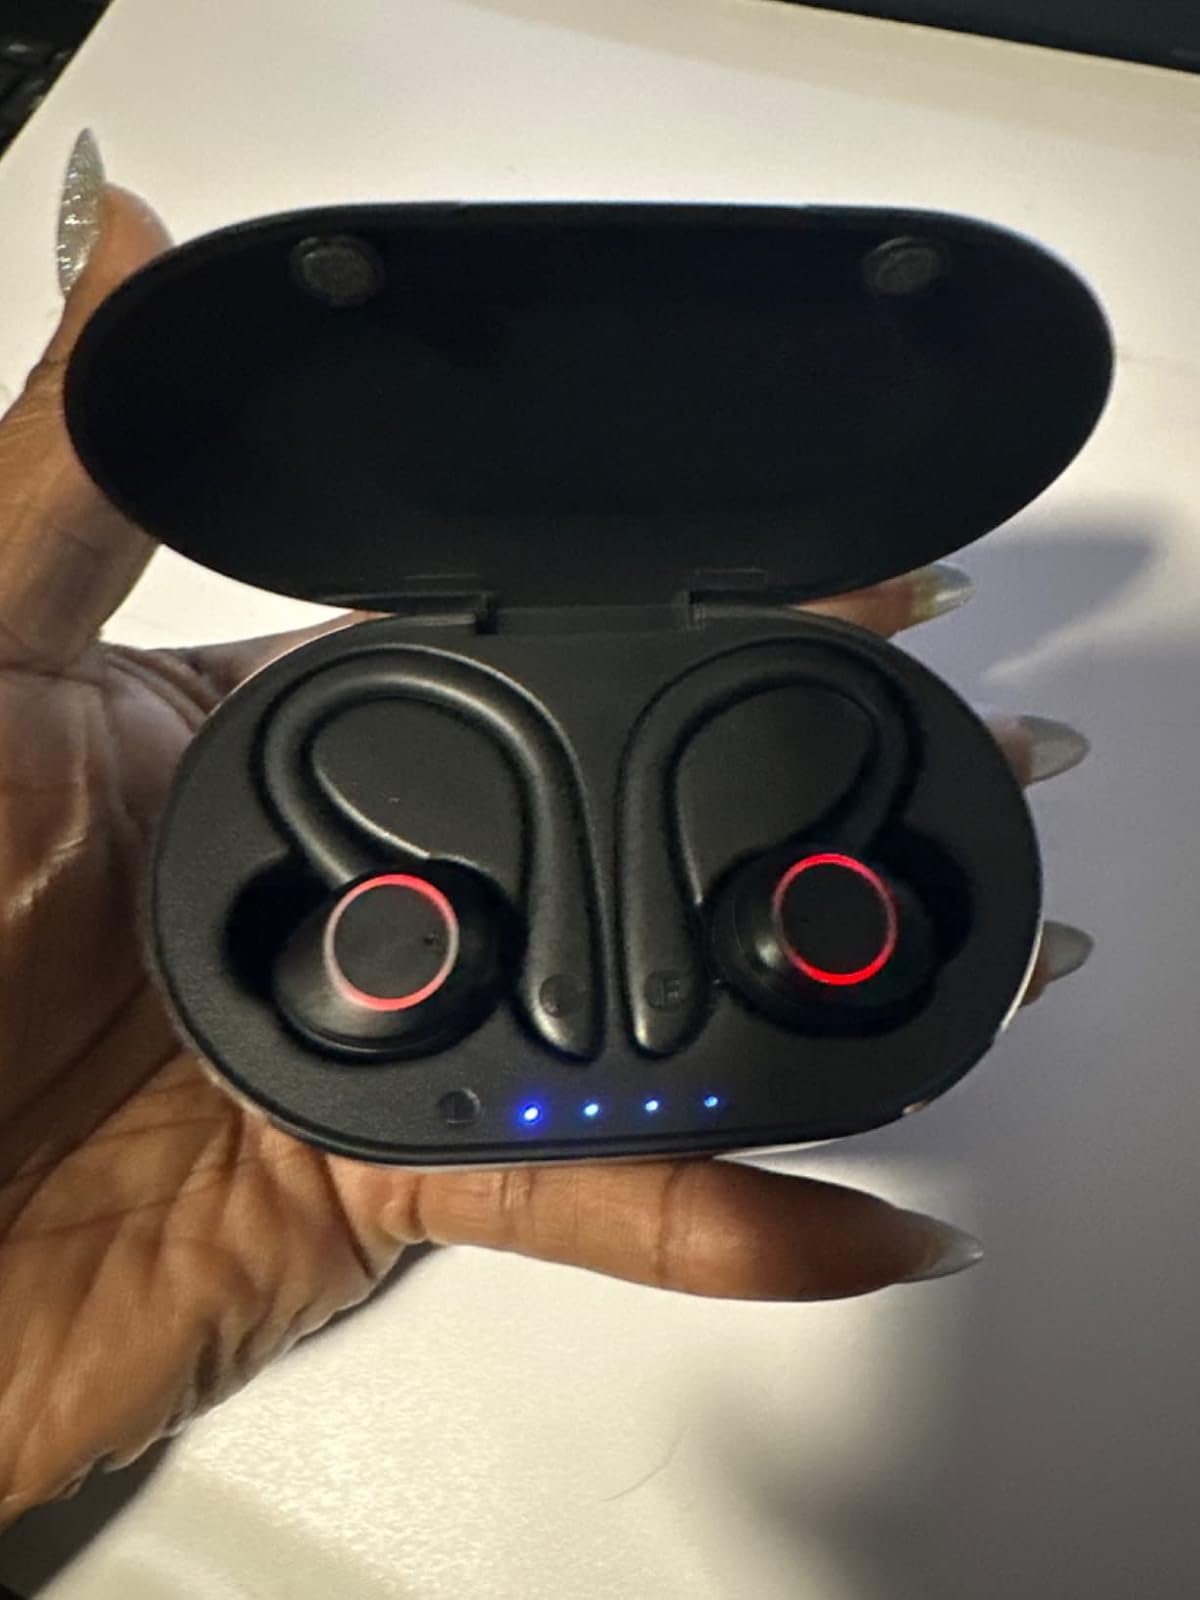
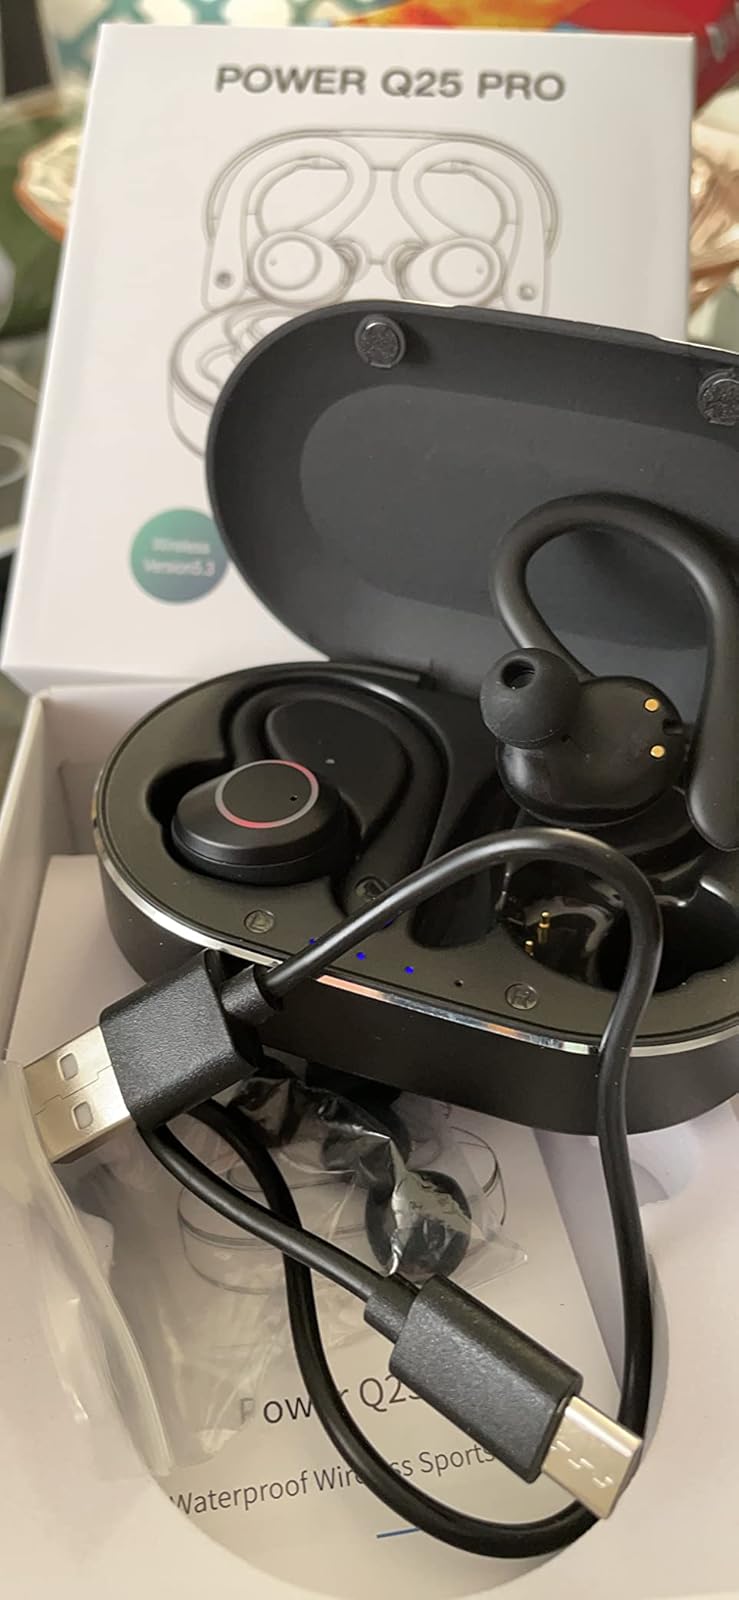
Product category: earbuds
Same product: yes